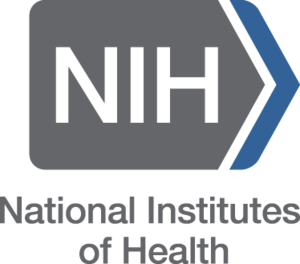
Les National Institutes of Health sont des institutions gouvernementales des États-Unis qui s'occupent de la recherche médicale et biomédicale. Ils dépendent du Département de la Santé et des Services sociaux des États-Unis.